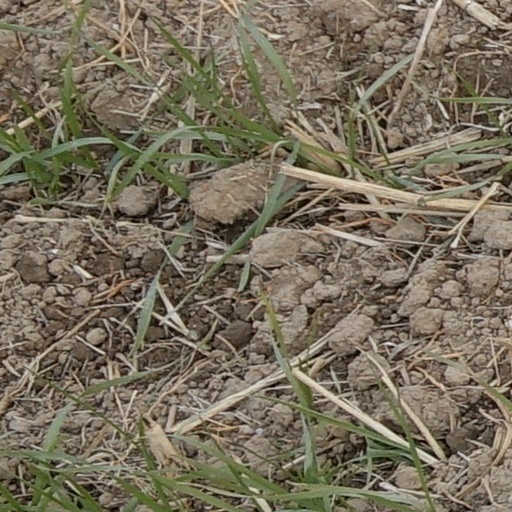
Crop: wheat